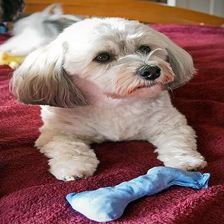
Species: dog
Breed: havanese